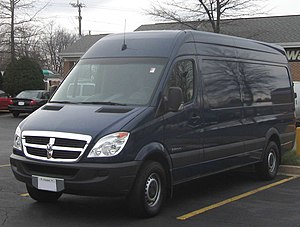
Mercedes-Benz Sprinter / Sprinter II (NCV 3/W906, 2006−)
Mercedes-Benz Sprinter er en serie af varebiler fra bilfabrikanten Mercedes-Benz. Modellen afløste Mercedes-Benz T1 i februar 1995. I 2006 kom anden generation af Sprinter, som er næsten identisk med Volkswagen Crafter, på markedet. I Nordamerika sælges Sprinter også som Freightliner og i perioder også som Dodge.